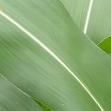
Crop: Maize
Condition: healthy-leaf